Maria Emma Gray

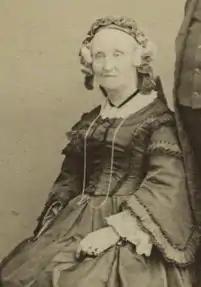
Maria Emma Gray in 1863

Maria Emma Gray (1787 – 9 December 1876), was an English conchologist, algologist and scientific illustrator.